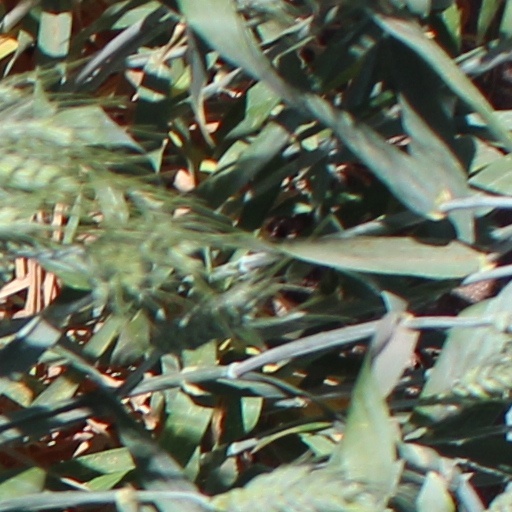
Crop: wheat